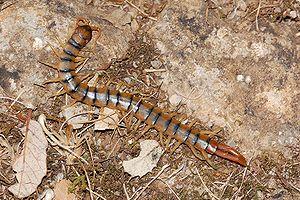
Chilopode Scolopendra cingulata, Frouzet, Languedoc-Roussillon, France
Les Scolopendridae sont une famille de myriapodes chilopodes.
La Scolopendre méditerranéenne est un Myriapode, de la famille des Scolopendridae, du genre Scolopendra.
Scolopendra est un genre de myriapodes chilopodes de la famille des Scolopendridae. La scolopendre est un animal carnassier et parfois venimeux.